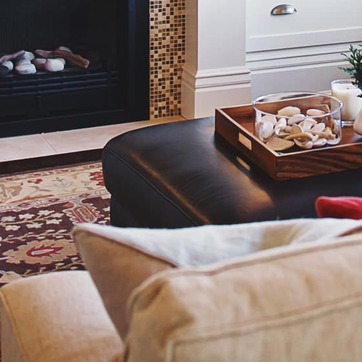
Material: leather